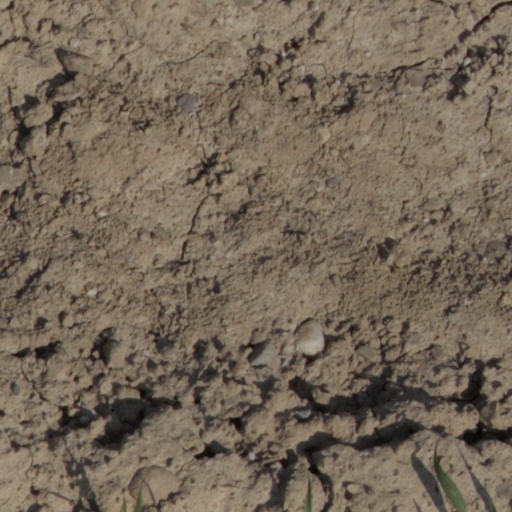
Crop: wheat